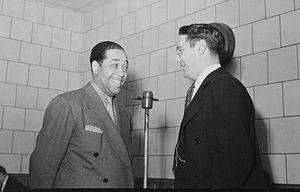
Duke Ellington et le photographe William P. Gottlieb à la radio Winx Washington autour de 1942
William P. Gottlieb, né le 28 janvier 1917 à Brooklyn, mort le 23 avril 2006 à Great Neck, est un journaliste et photographe américain. Il est connu pour ses nombreuses photographies de musiciens de jazz américains prises entre 1938 et 1948.